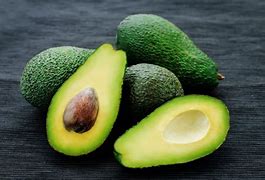
Label: Avocado